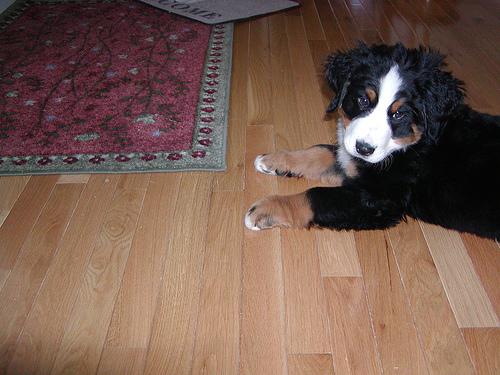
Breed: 211-n000061-Bernese_mountain_dog